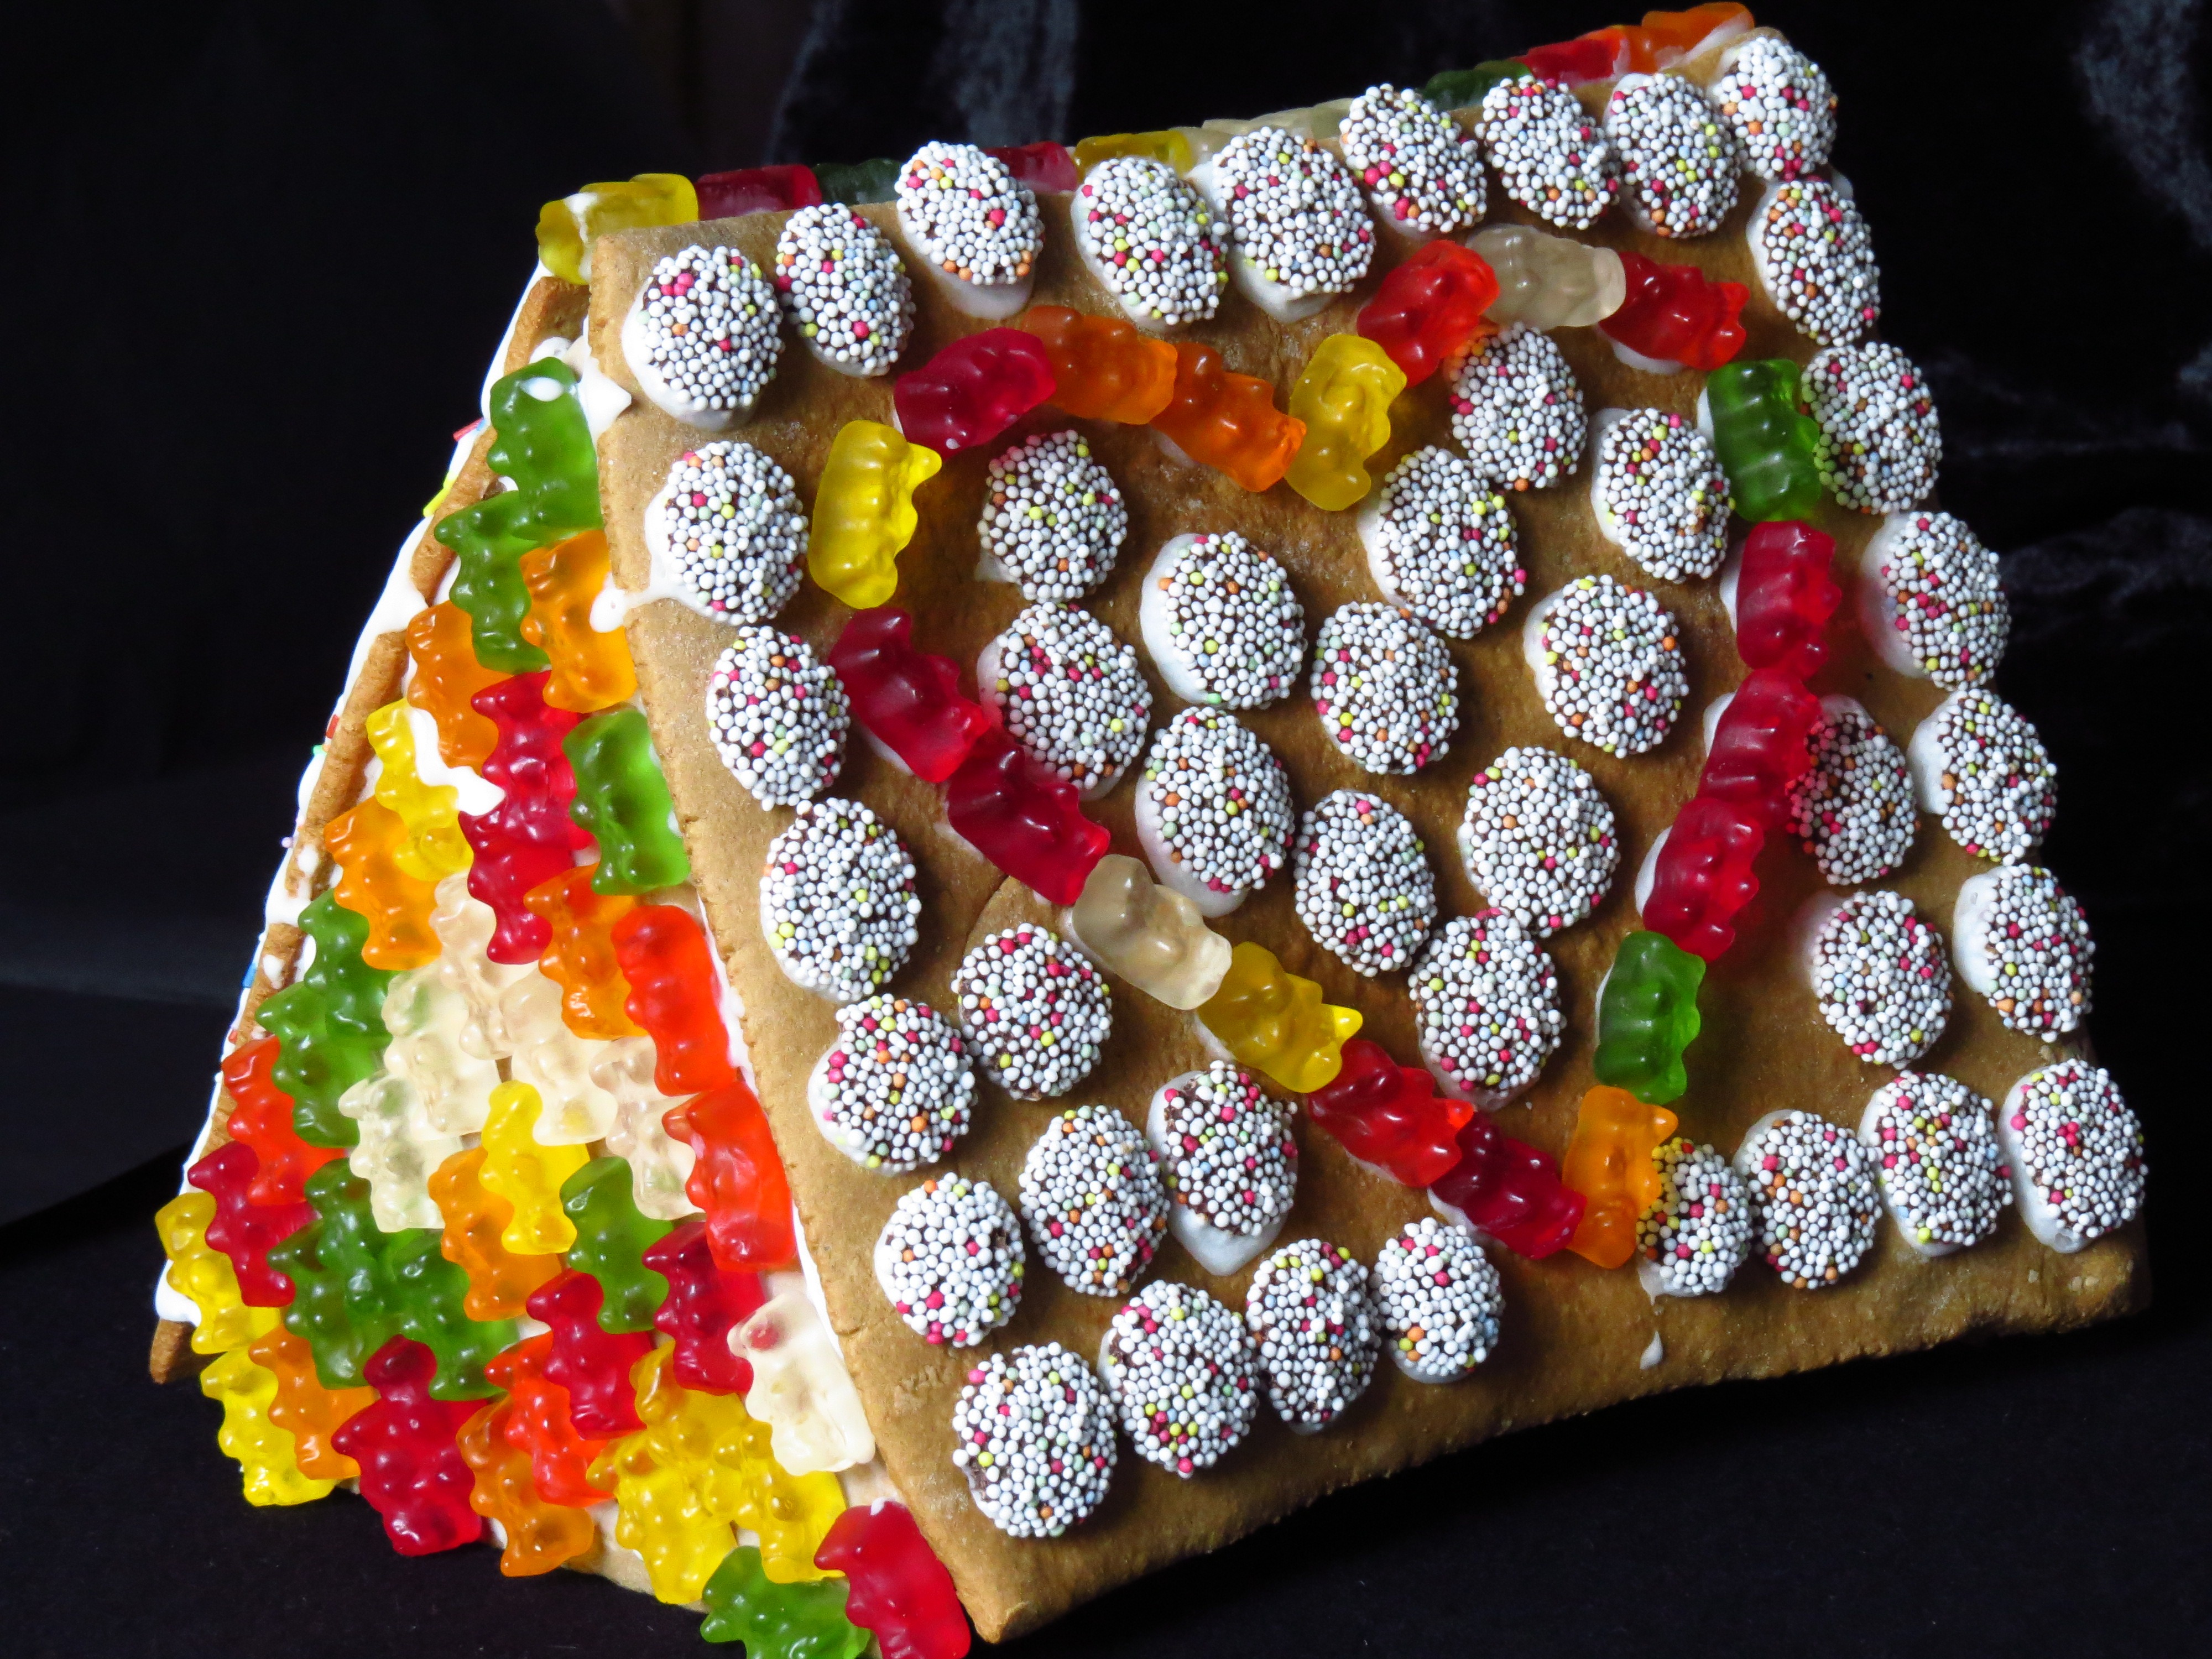
sweet, flower, heart, decoration, pattern, food, colorful, christmas, dessert, delicious, homemade, deco, baked, bake, christmas decoration, christmas time, art, boys, pretty, herzchen, sweetness, decorate, unhealthy, gummib rchen, gummi bears, gingerbread house, chocolate cookies, chocolate lentils